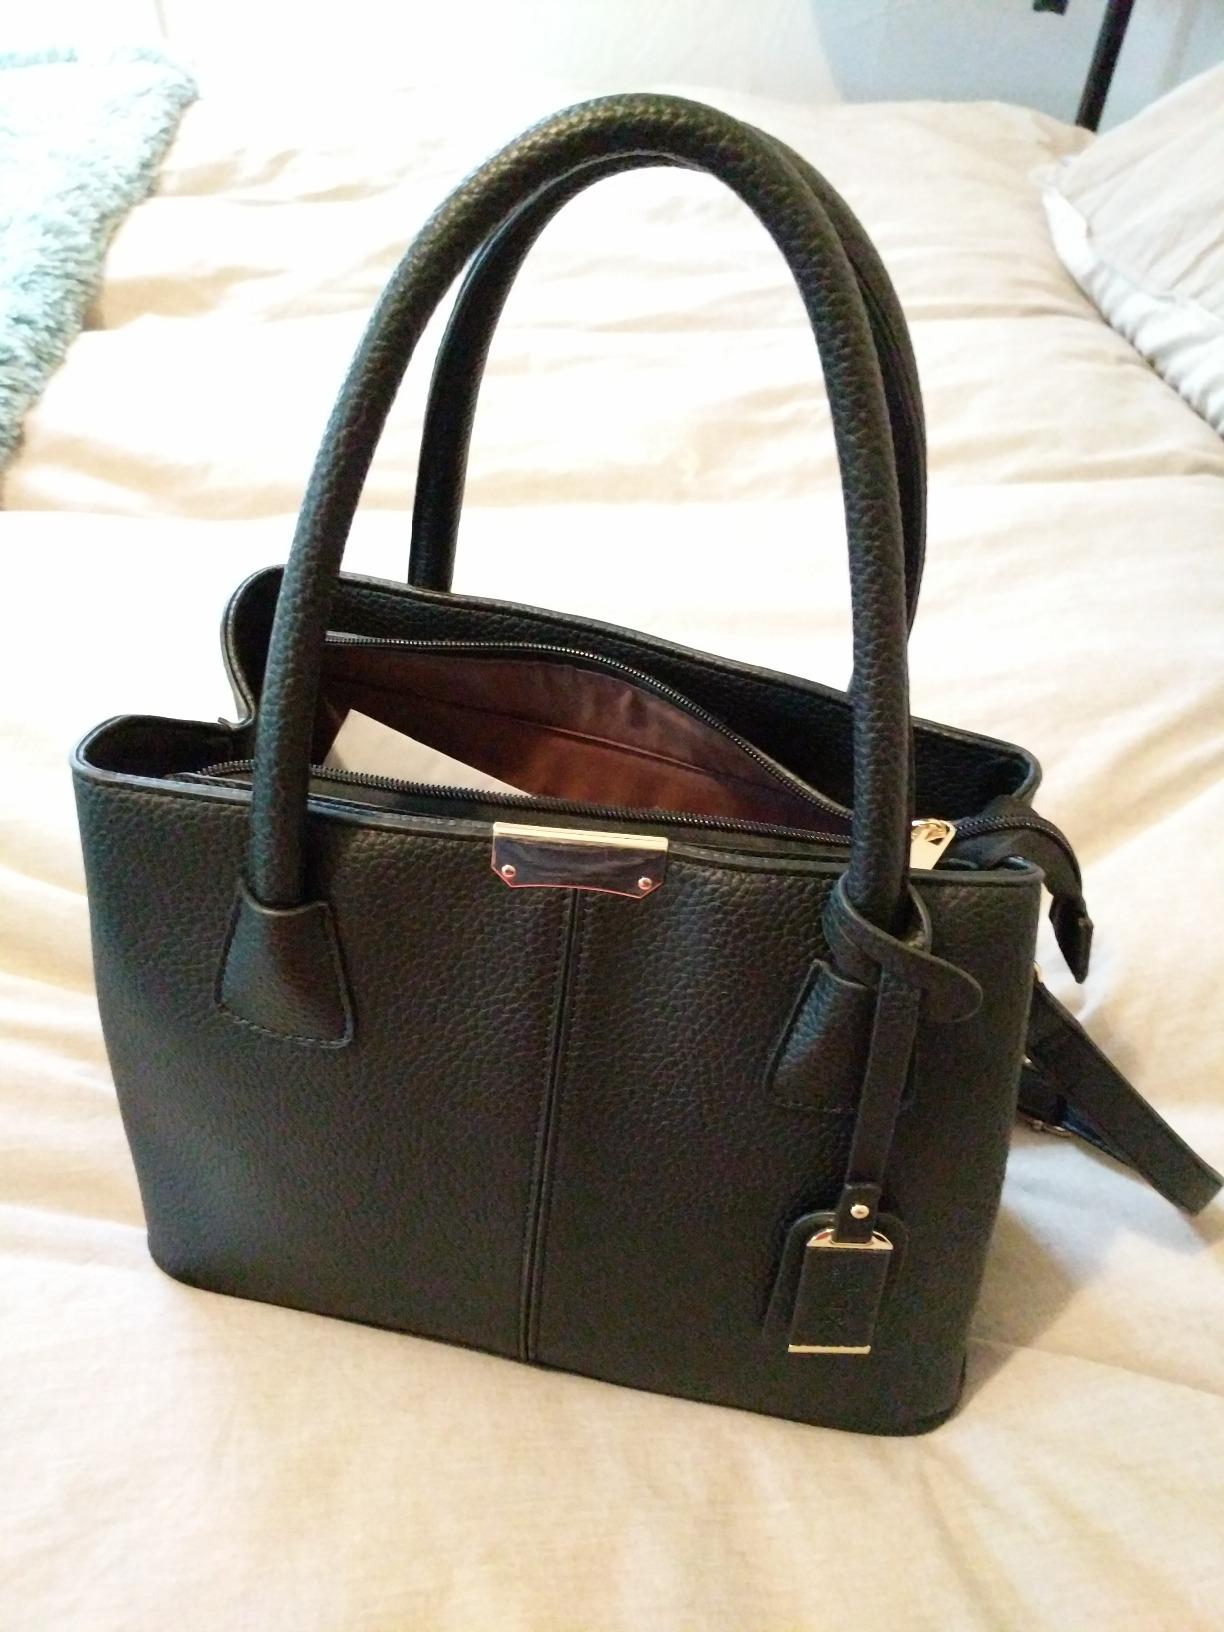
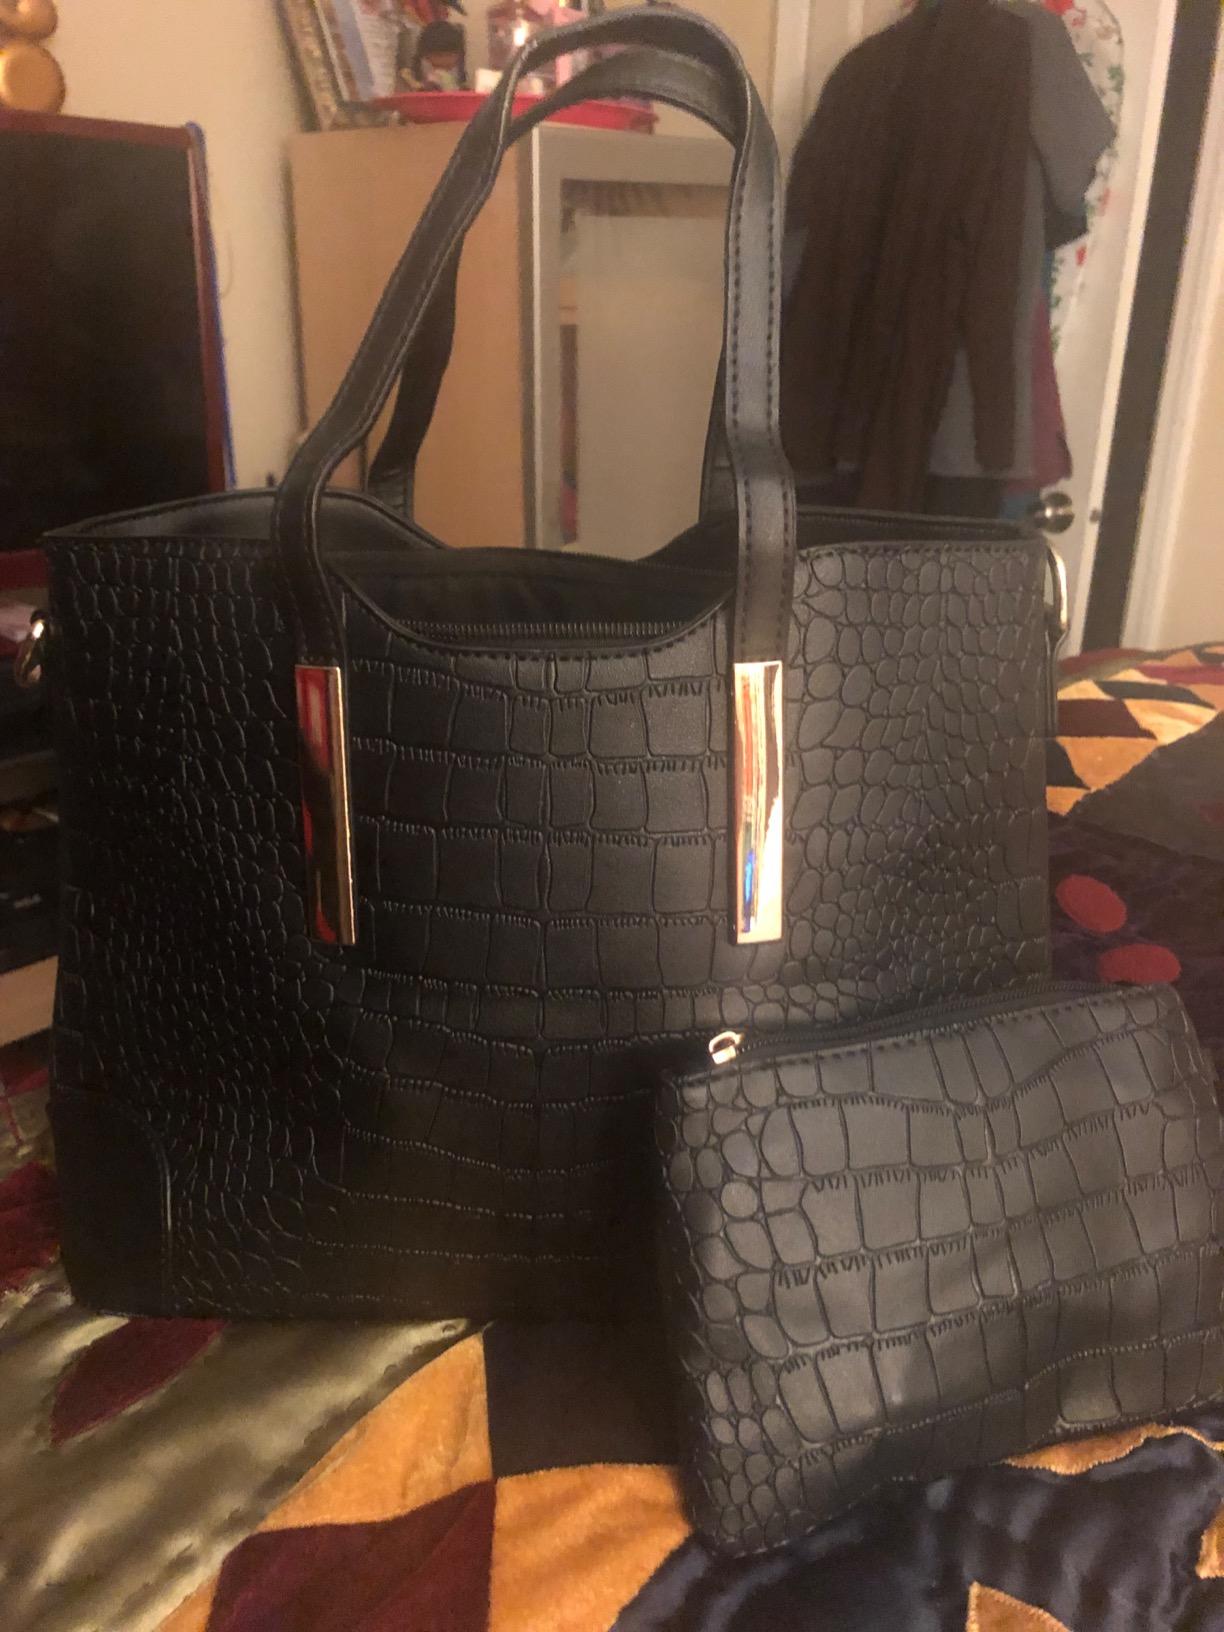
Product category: accessories_handbag
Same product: no